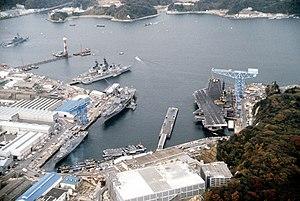
La base navale de Yokosuka se situe dans le quartier de Dobuita dans la ville japonaise de Yokosuka dans la préfecture de Kanagawa, située à l'entrée de la baie de Tokyo.
L'arsenal naval de Yokosuka est l'un des quatre principaux chantiers navals de la marine impériale japonaise. Il était situé à Yokosuka dans la préfecture de Kanagawa sur la baie de Tokyo, au sud de Yokohama. De nos jours, l'arsenal de Yokosuka, démantelé en 1945, accueille la base navale américaine la plus importante du Pacifique. Les forces d'autodéfense japonaises utilisent également les équipements les plus anciens du chantier naval, en particulier les bassins construits avec les Français.